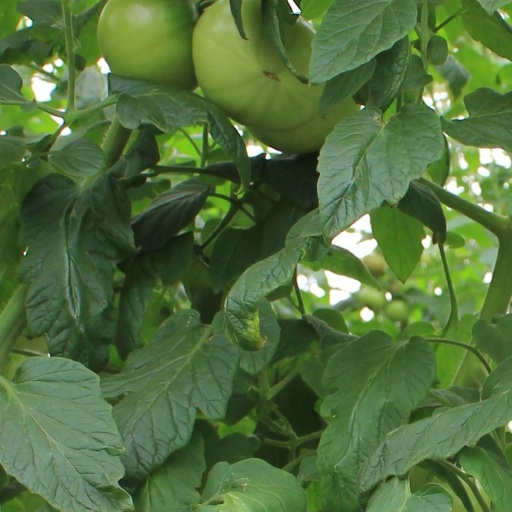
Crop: tomato